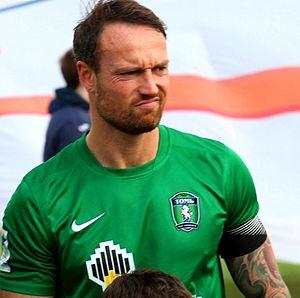
Martin Jiránek, né le 25 mai 1979 à Prague, est un footballeur international tchèque. Il joue au poste de défenseur au Dukla Prague.